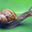
Label: snail